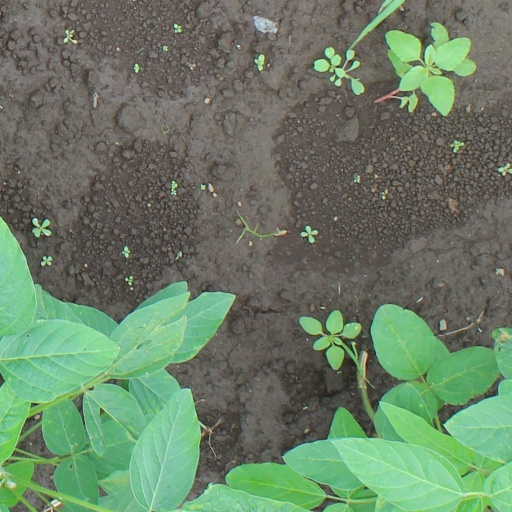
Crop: soybean